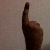
The image shows a hand gesture representing the number 1 in Indian Sign Language.